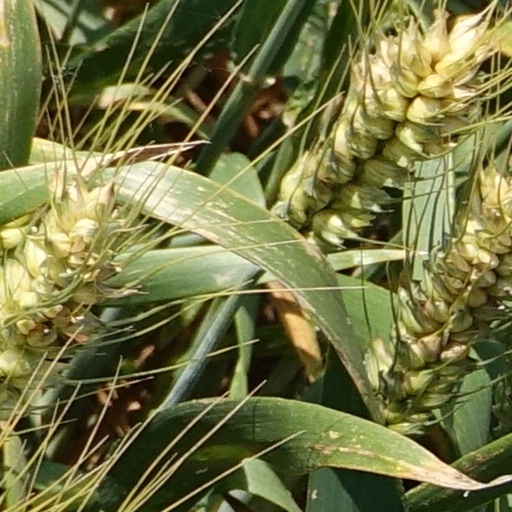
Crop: wheat